SHLD1

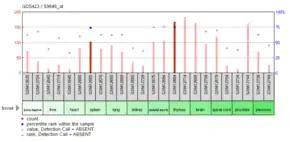
NCBI GEO Human Tissue Expression Profile for C20orf196.

RNA-Seq analysis has shown ubiquitous expression of c20orf196 in 26 human tissues: adrenal, appendix, bone marrow, brain, colon, duodenum, endometrium, esophagus, fat, gall bladder, heart, kidney, liver, lung, lymph node, ovary, pancreas, placenta, prostate, salivary gland, skin, small intestine, spleen, stomach, testis, thyroid, and urinary bladder. The highest C20orf196 mRNA levels were found in the lymph node, tonsil, thyroid, adrenal gland, prostate, pharynx, parathyroid, connective tissue, and bone marrow.